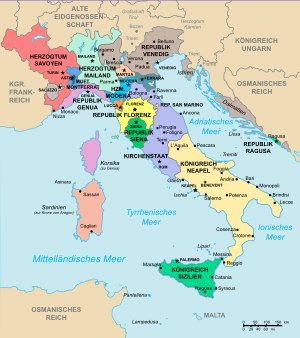
Renæssancehumanisme / Italiensk humanisme
Kort over de politiske forhold i Italien 1494
Renæssancehumanisme er betegnelsen for en strømning i renæssancen, som blev inspireret af blandt andet Francesco Petrarca. Den havde et fremtrædende center i Firenze og spredtes i Europa i det 15. og 16. århundrede.